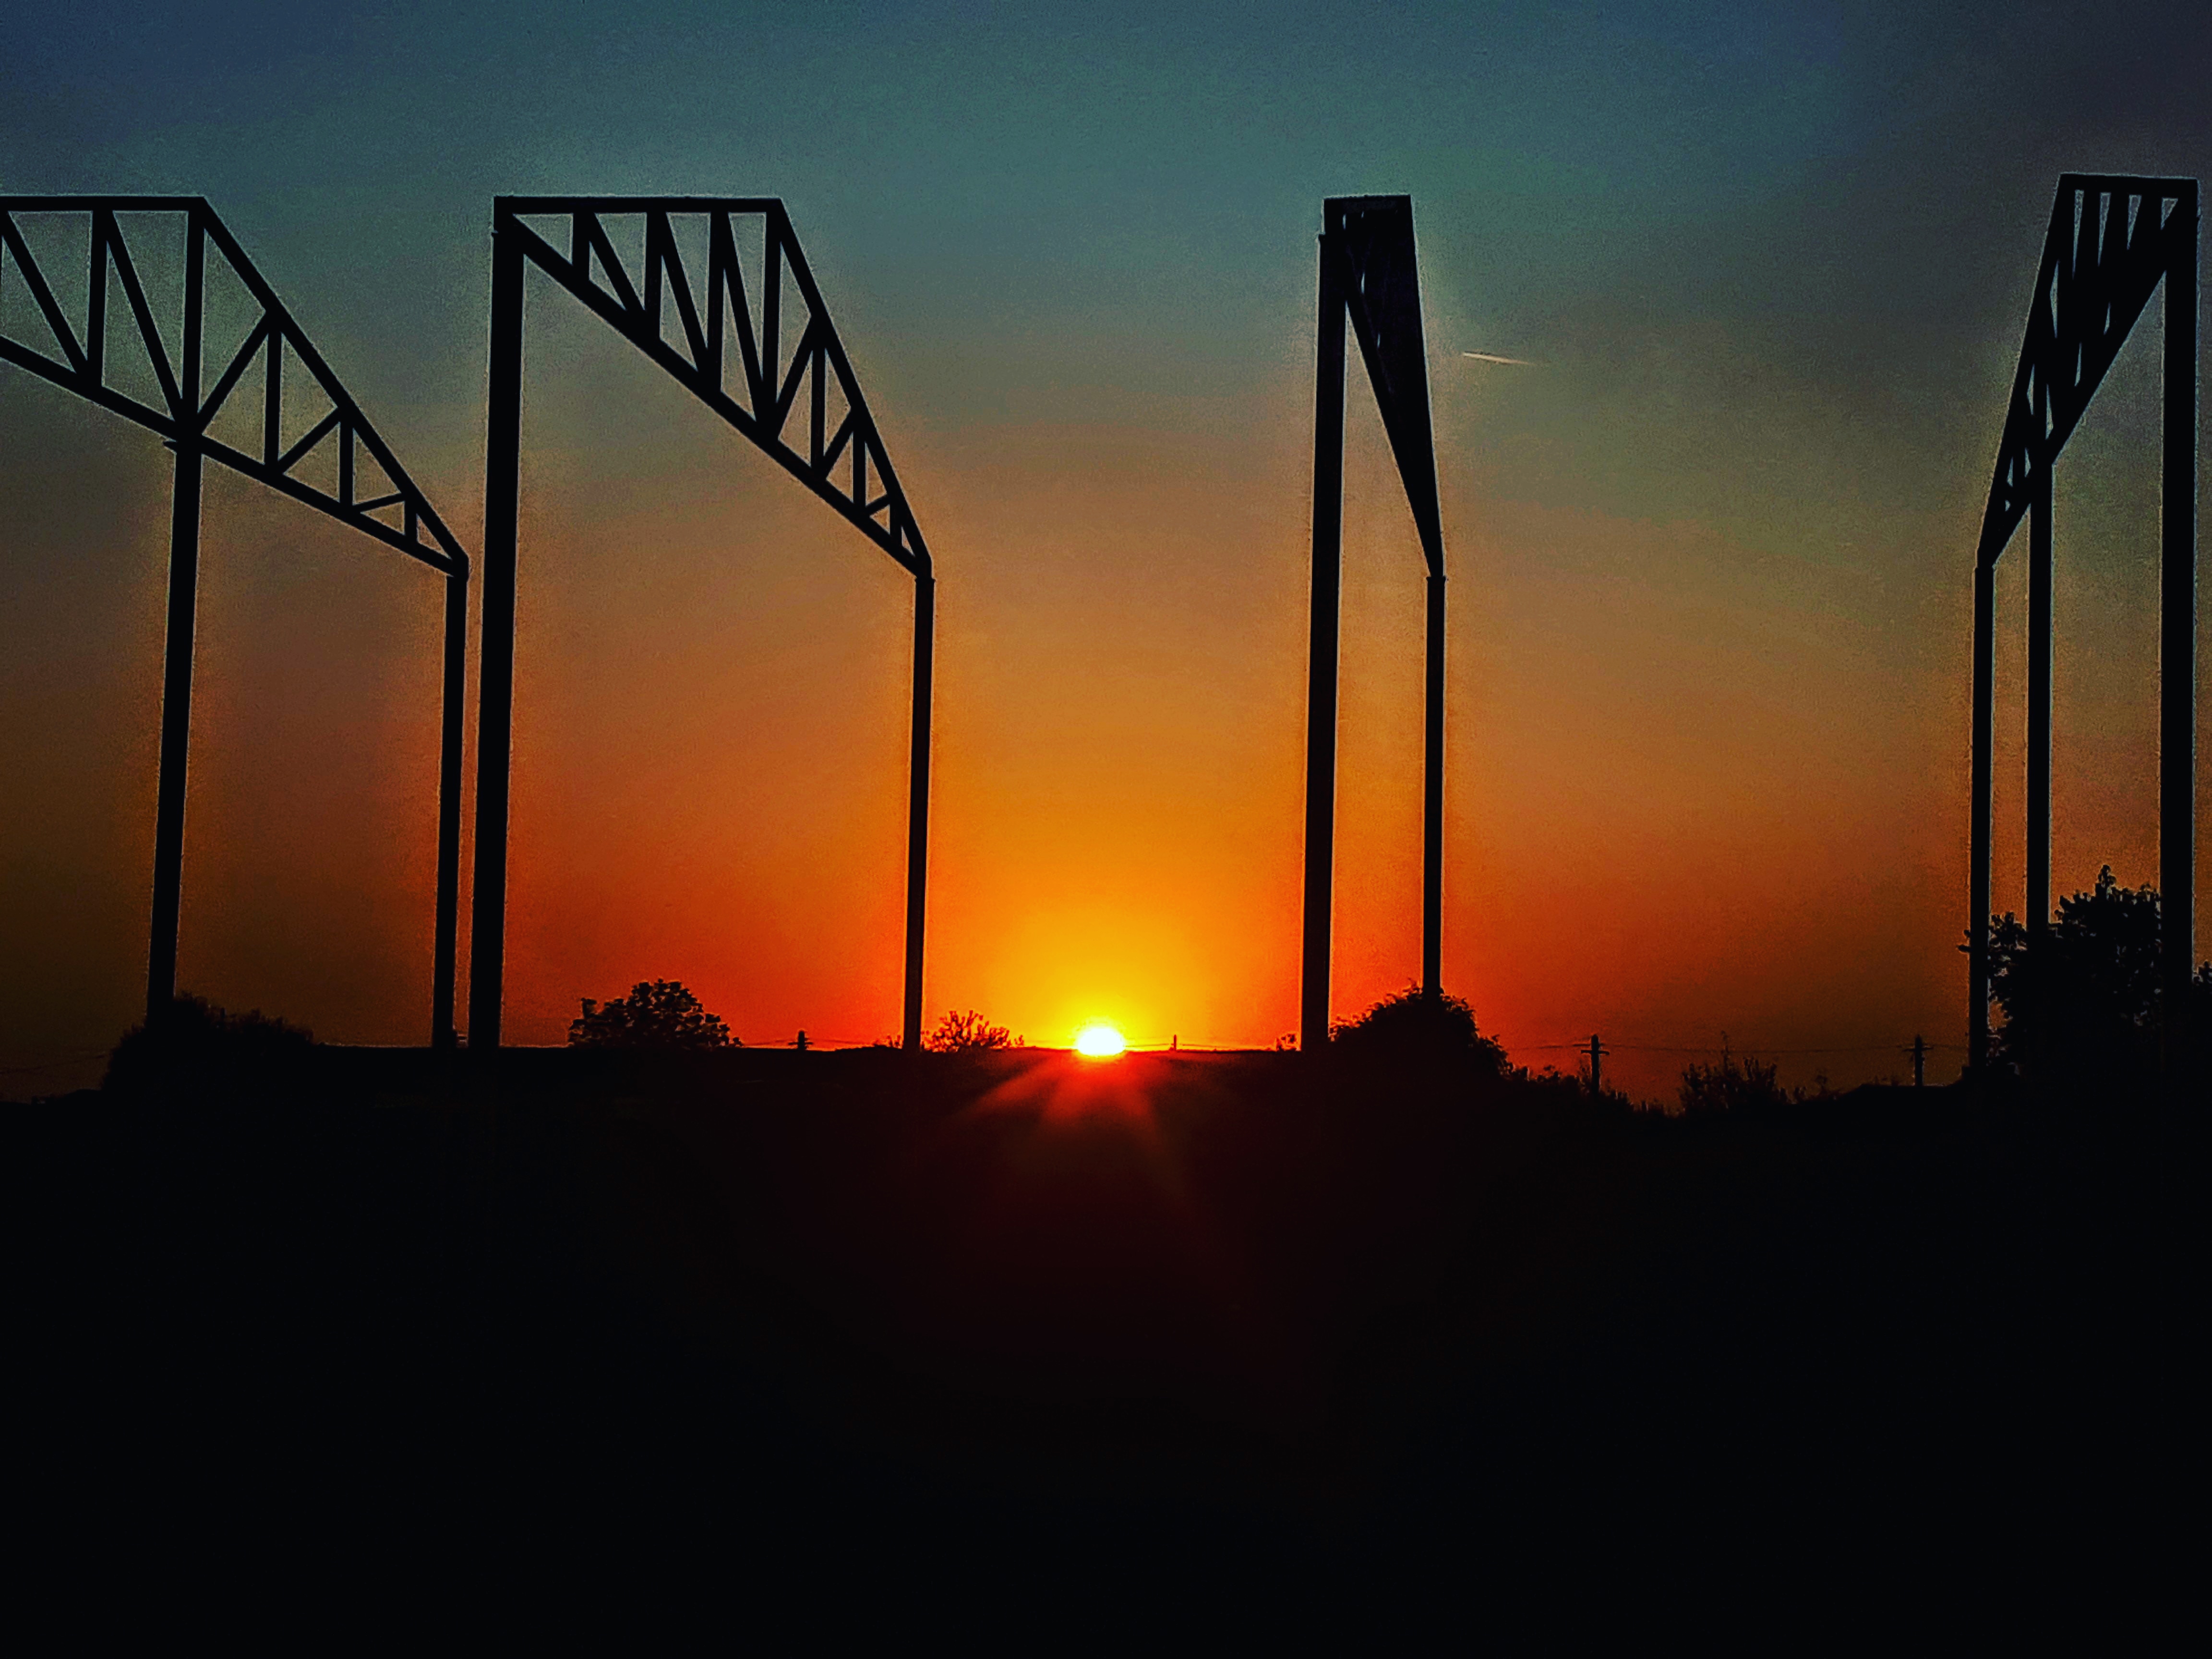
natural, sky, sunset, afterglow, sunrise, sun, evening, horizon, morning, cloud, orange, dusk, atmosphere, tree, sunlight, red sky at morning, calm, dawn, silhouette, astronomical object, photography, landscape, reflection, electricity, plant, heat, overhead power line, public utility